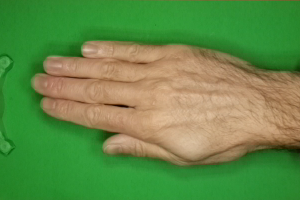
Label: paper